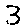
Label: 3